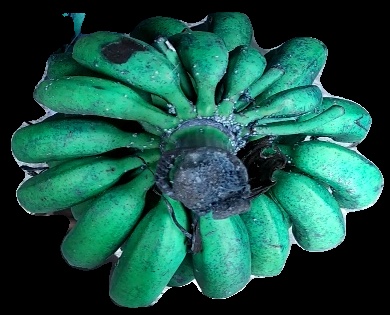
Variety: rasbale
Grade: grade3